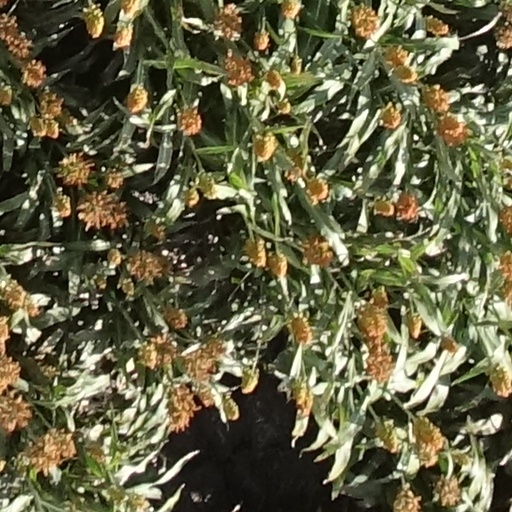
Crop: sorghum